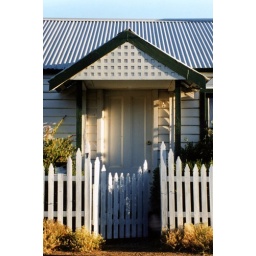
A pristine white garden fence and gate show off a white prisoner's cottage in Hobart, Tasmania.